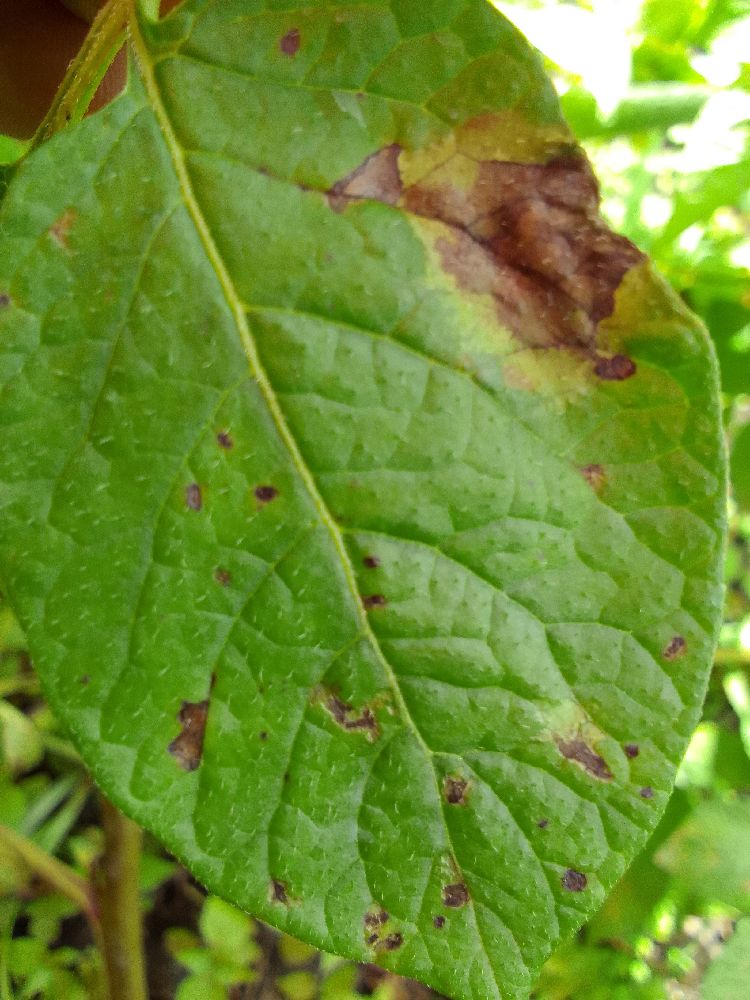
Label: Late blight